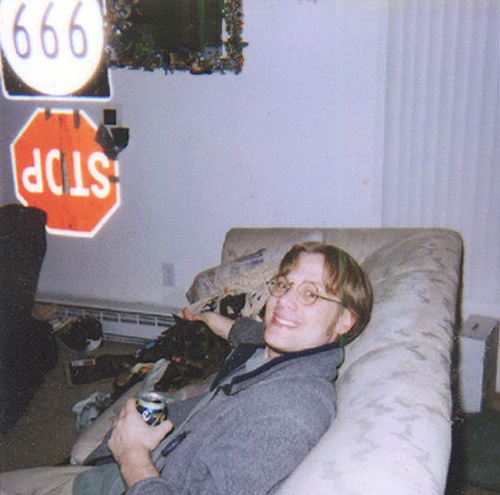
A guy on his couch hods a beer and smiles
A person in glasses sitting on a sofa.
A man relaxes on the couch with his tortoiseshell cat.
a man in glasses is sitting on a coach
The man sitting with a can of soda smiles while petting a cat.